Jerry Voutilainen

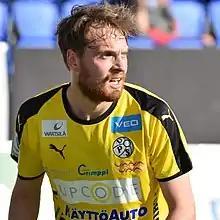
Jerry Voutilainen with VPS in 2018.

Jerry Voutilainen (born 29 March 1995) is a Finnish professional footballer who plays as a midfielder for Kuopion Palloseura (KuPS) in Veikkausliiga.